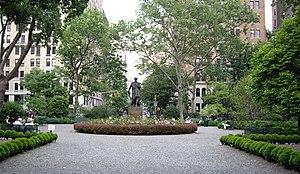
Gramercy Park est un petit parc privé et clôturé du quartier de Gramercy, dans l'arrondissement de Manhattan à New York. Le parc a donné son nom au quartier homonyme. Il n'est accessible qu'aux habitants de certaines résidences situées à proximité, et constitue l'un des deux seuls parcs encore privés de la ville, avec le Sunnyside Gardens Park. Il a aussi donné son nom à une BD homonyme parue chez Gallimard en avril 2018.